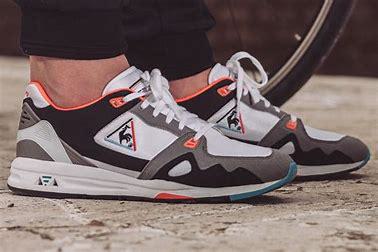
Brand: Le
Model: Coq Sportif 100